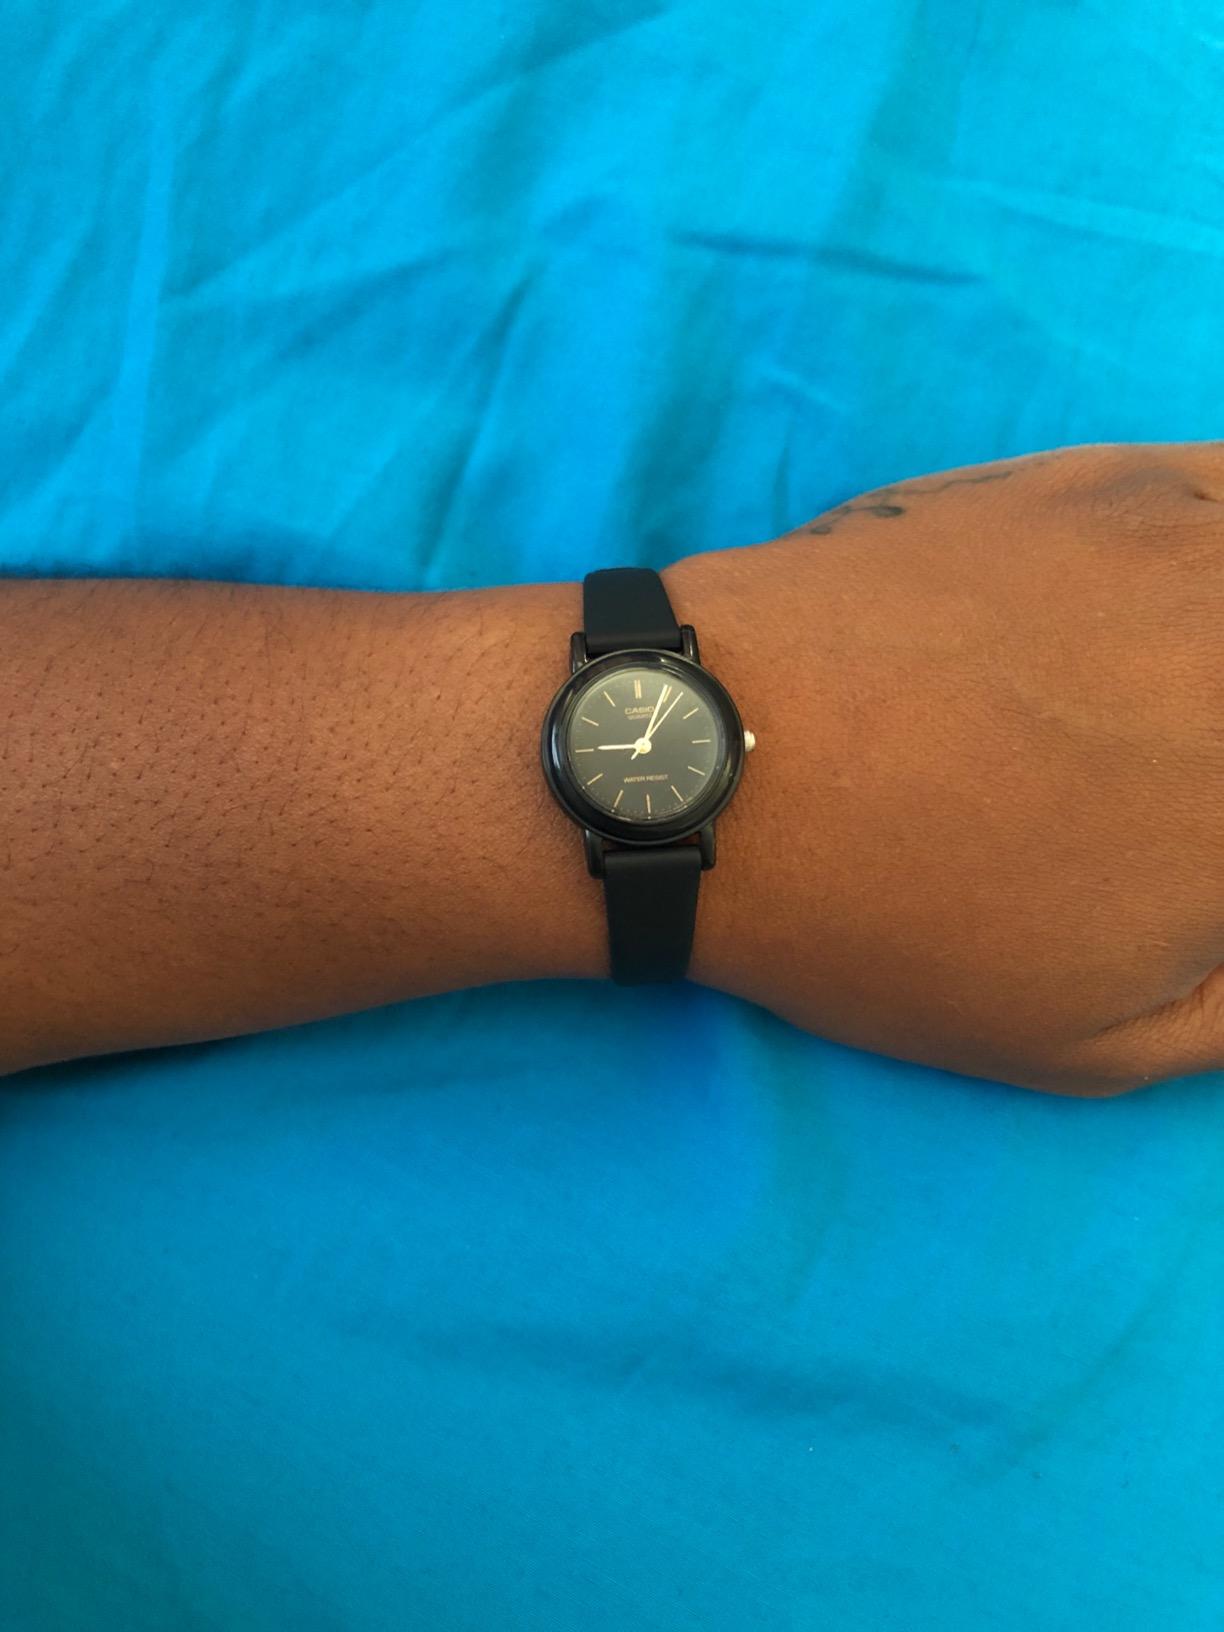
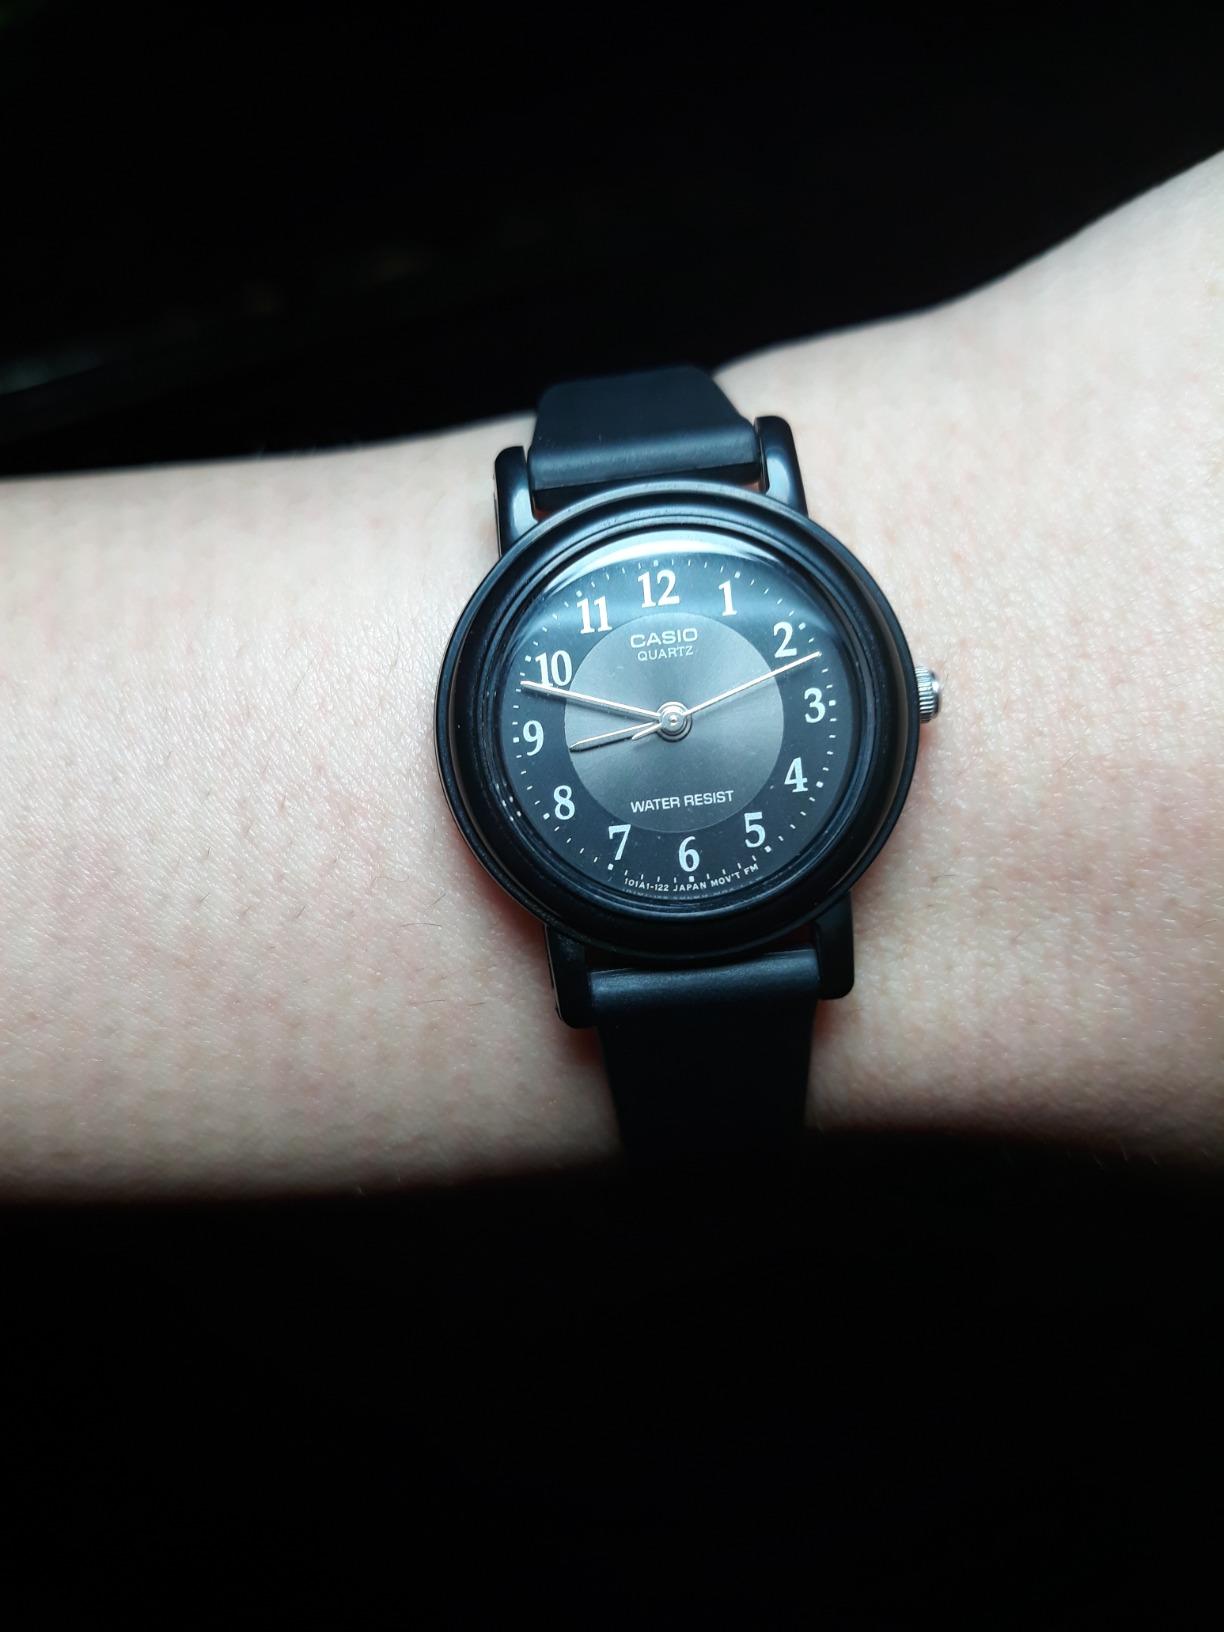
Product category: accessories_watch
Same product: no